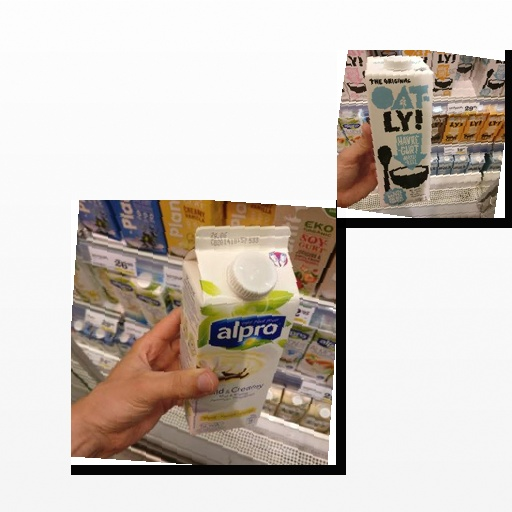
Food items: oatghurt, vanilla_soy_yogurt